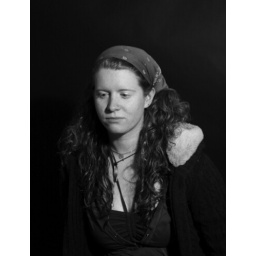
Photoshoot with Katie. November 2007. For a black and white project, but I liked them in color also.